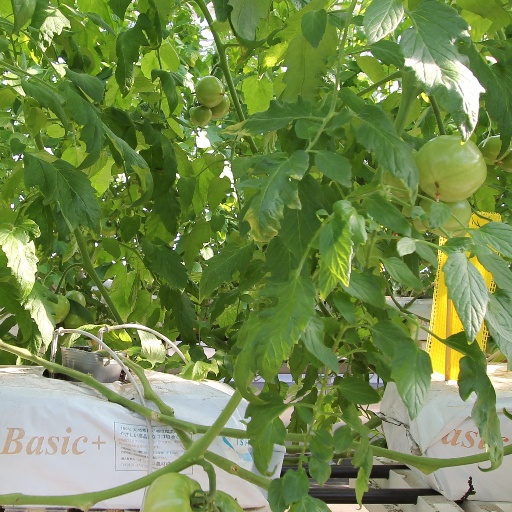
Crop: tomato